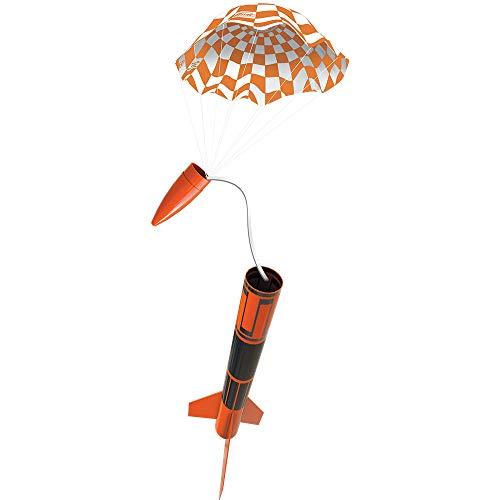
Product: Estes Alpha III Rocket Launch Set
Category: Toys & Games | Hobbies | Rockets | Model Rockets
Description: SKILL LEVEL: The Alpha III is an easy-to-assemble, Beginner level rocket with pre-colored parts.
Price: $31.50